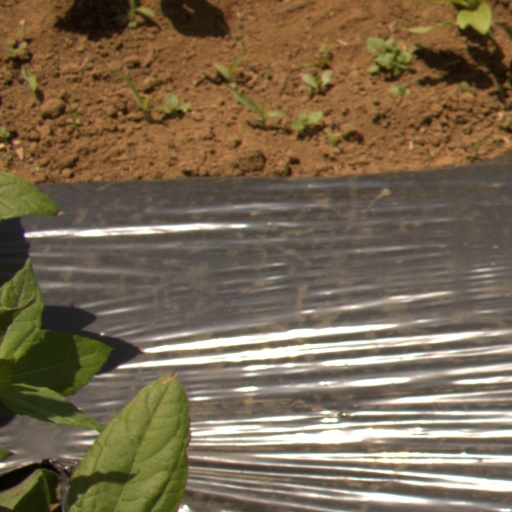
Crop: Jerusalem artichoke